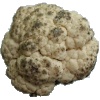
Label: Cauliflower 1